Baro't saya

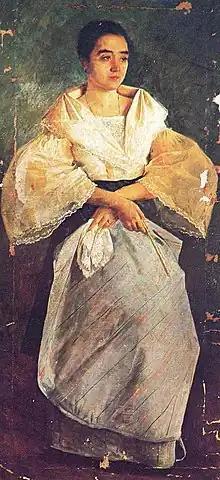
"La Bulaqueña", an 1895 painting by Juan Luna of an upper class woman from Bulacan wearing a "traje de mestiza". The painting is sometimes referred to as the ""María Clara"" due to the woman's dress.

The baro't saya or baro at saya (literally "blouse and skirt") is a traditional dress ensemble worn by women in the Philippines. It is a national dress of the Philippines and combines elements from both the precolonial native Filipino and colonial Spanish clothing styles. It traditionally consists of four parts: a blouse ("baro" or "camisa"), a long skirt ("saya" or "falda"), a kerchief worn over the shoulders ("pañuelo", "fichu", or "alampay"), and a short rectangular cloth worn over the skirt (the "tapis" or "patadyong").